Flight from Destiny

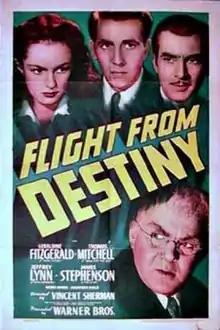
Theatrical release poster

Flight from Destiny is a 1941 American drama film noir directed by Vincent Sherman and written by Barry Trivers. The film stars Geraldine Fitzgerald, Thomas Mitchell, Jeffrey Lynn, James Stephenson, Mona Maris and Jonathan Hale. The film was released by Warner Bros. on February 8, 1941.